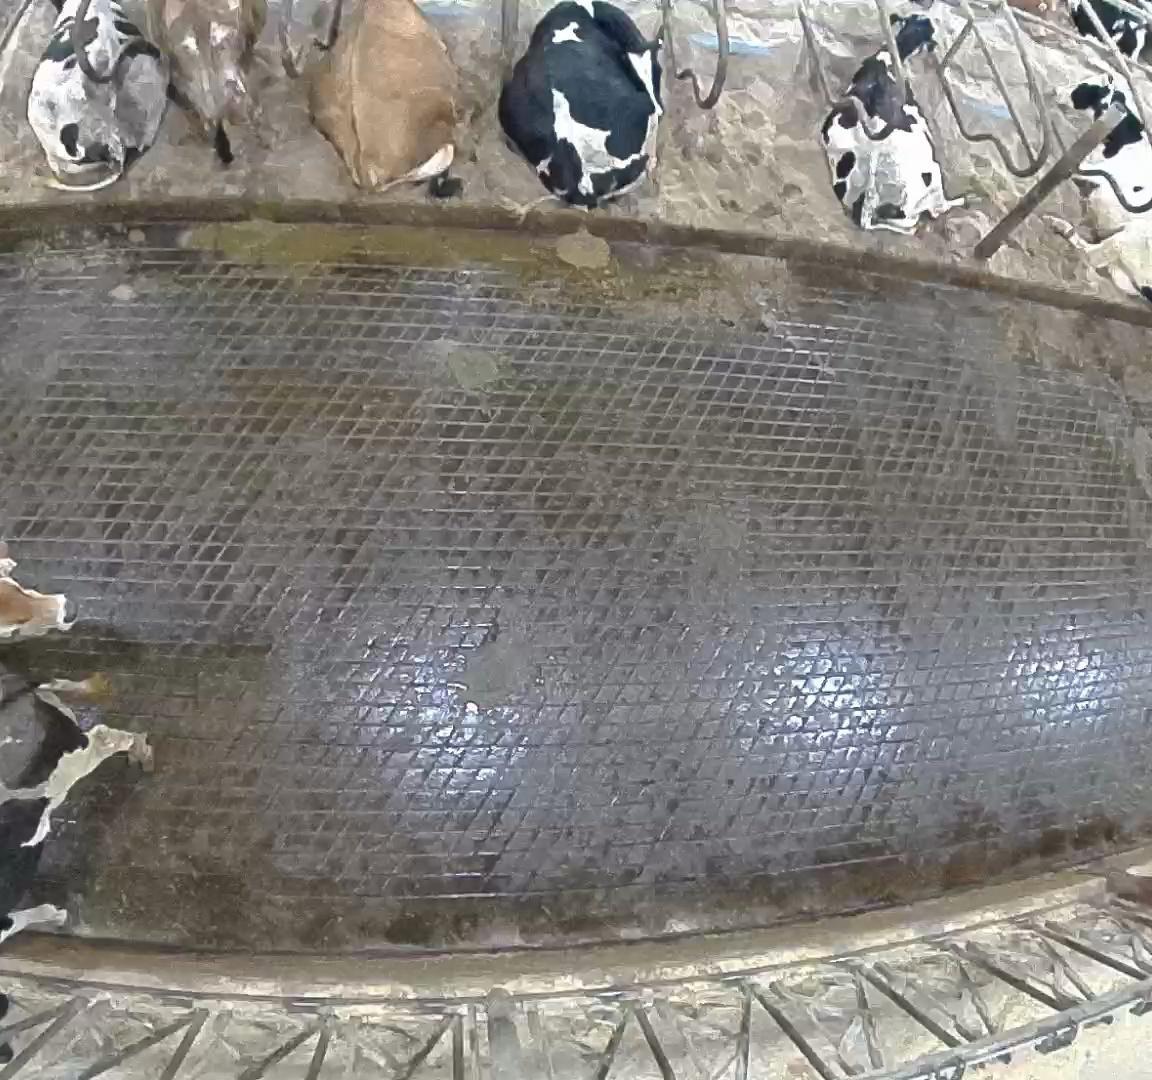
Number of cows: 8